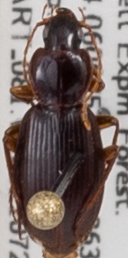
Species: Synuchus impunctatus
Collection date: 2021-07-28
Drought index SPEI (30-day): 1.184
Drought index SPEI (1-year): -1.034
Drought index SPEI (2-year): -0.62